Yuji Nagata

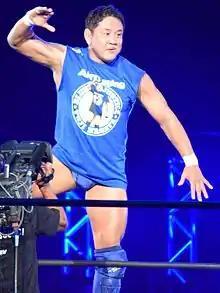
Nagata in August 2015

On January 4, 2012, at Wrestle Kingdom VI in Tokyo Dome, Nagata teamed with Wataru Inoue in a tag team match, where they were defeated by the All Japan Pro Wrestling team of Masakatsu Funaki and Masayuki Kono. During the match, Nagata broke Funaki's orbital bone, sidelining him from in-ring action for an estimated six months. Afterwards, Nagata began making more regular appearances for All Japan, feuding with Funaki's protégé, Kono, in anticipation of Funaki's return in the summer. In April and May, Nagata took part in All Japan's 2012 Champion Carnival, suffering his only round-robin loss against Kono. On May 7, Nagata was defeated in the semifinals of the tournament by Taiyō Kea, who went on to win the entire tournament. On July 29, Nagata was defeated by Masakatsu Funaki in a grudge match. On September 9, Nagata celebrated his 20th anniversary in professional wrestling with an event, which saw him, Jun Akiyama and Masaaki Mochizuki defeat Kazuchika Okada, Shinsuke Nakamura and Yujiro Takahashi in the main event, with Nagata pinning Takahashi for the win. From November 20 to December 1, Nagata and Mochizuki took part in the round-robin portion of the 2012 World Tag League, finishing with a record of four wins and two losses, narrowly missing advancing to the semifinals of the tournament.